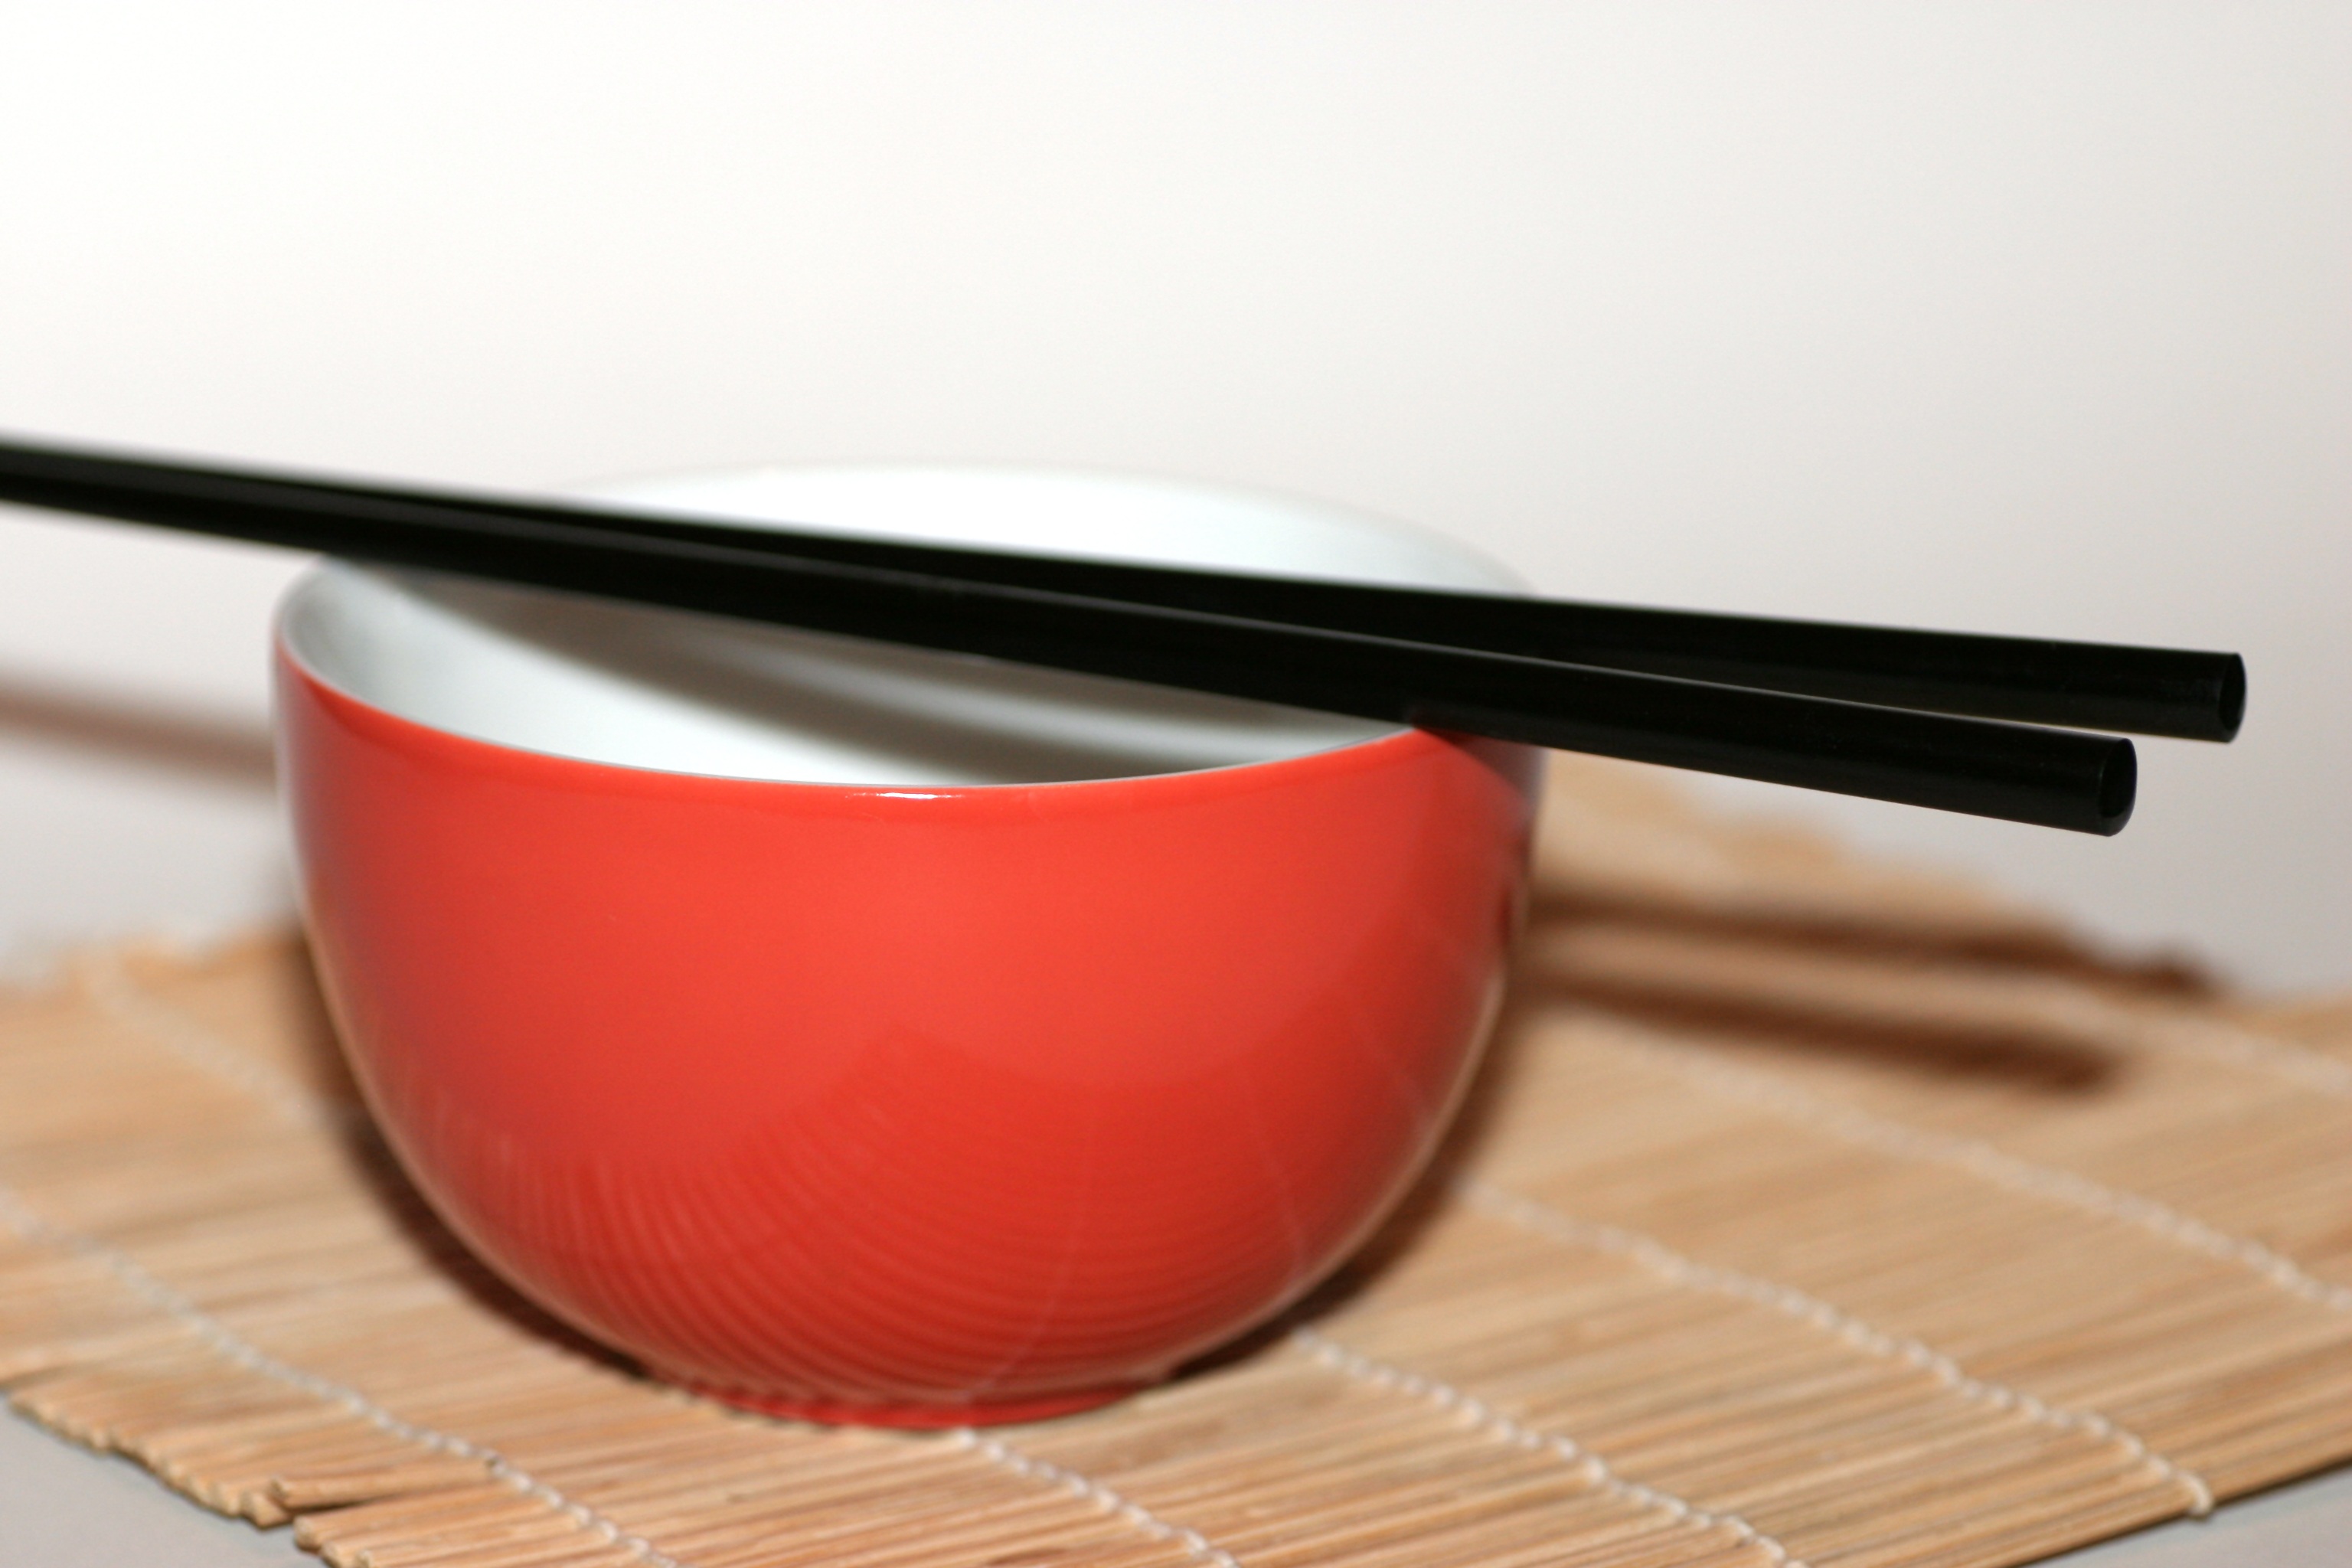
cutlery, bowl, chinese, asia, eat, rice, tableware, sushi, japanese, bamboo, thai, chopsticks, asian cuisine, bamboo mat